Coaches of the Great Western Railway

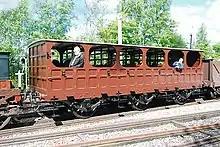
Replica of a GWR Gooch Second Class broad gauge coach

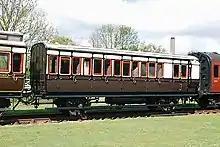
GWR Dean 31 Brake Third No.416 of 1891, as preserved at the Didcot Railway Centre

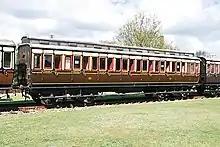
GWR Dean Third No.1941 of 1901 with clerestory roof, as preserved at the Didcot Railway Centre

Early GWR carriages, in common with other railways at the time, were typically wooden vehicles based on stagecoach practice and built on short, rigid six-wheel (or sometimes four-wheel) underframes, although the broad gauge allowed wider bodies with more people seated in each compartment. Three classes were provided, although third class carriages were not conveyed in every train and, for the first few years, were little more than open trucks with rudimentary seats. Some rigid eight-wheeled carriages were produced but vacuum brakes and bogies made an appearance before the end of the broad gauge in 1892.